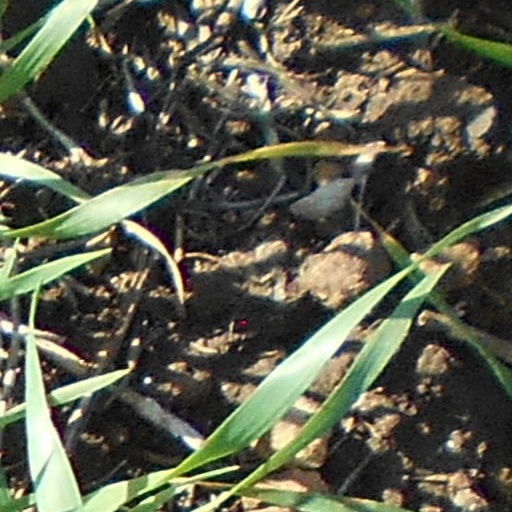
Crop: wheat